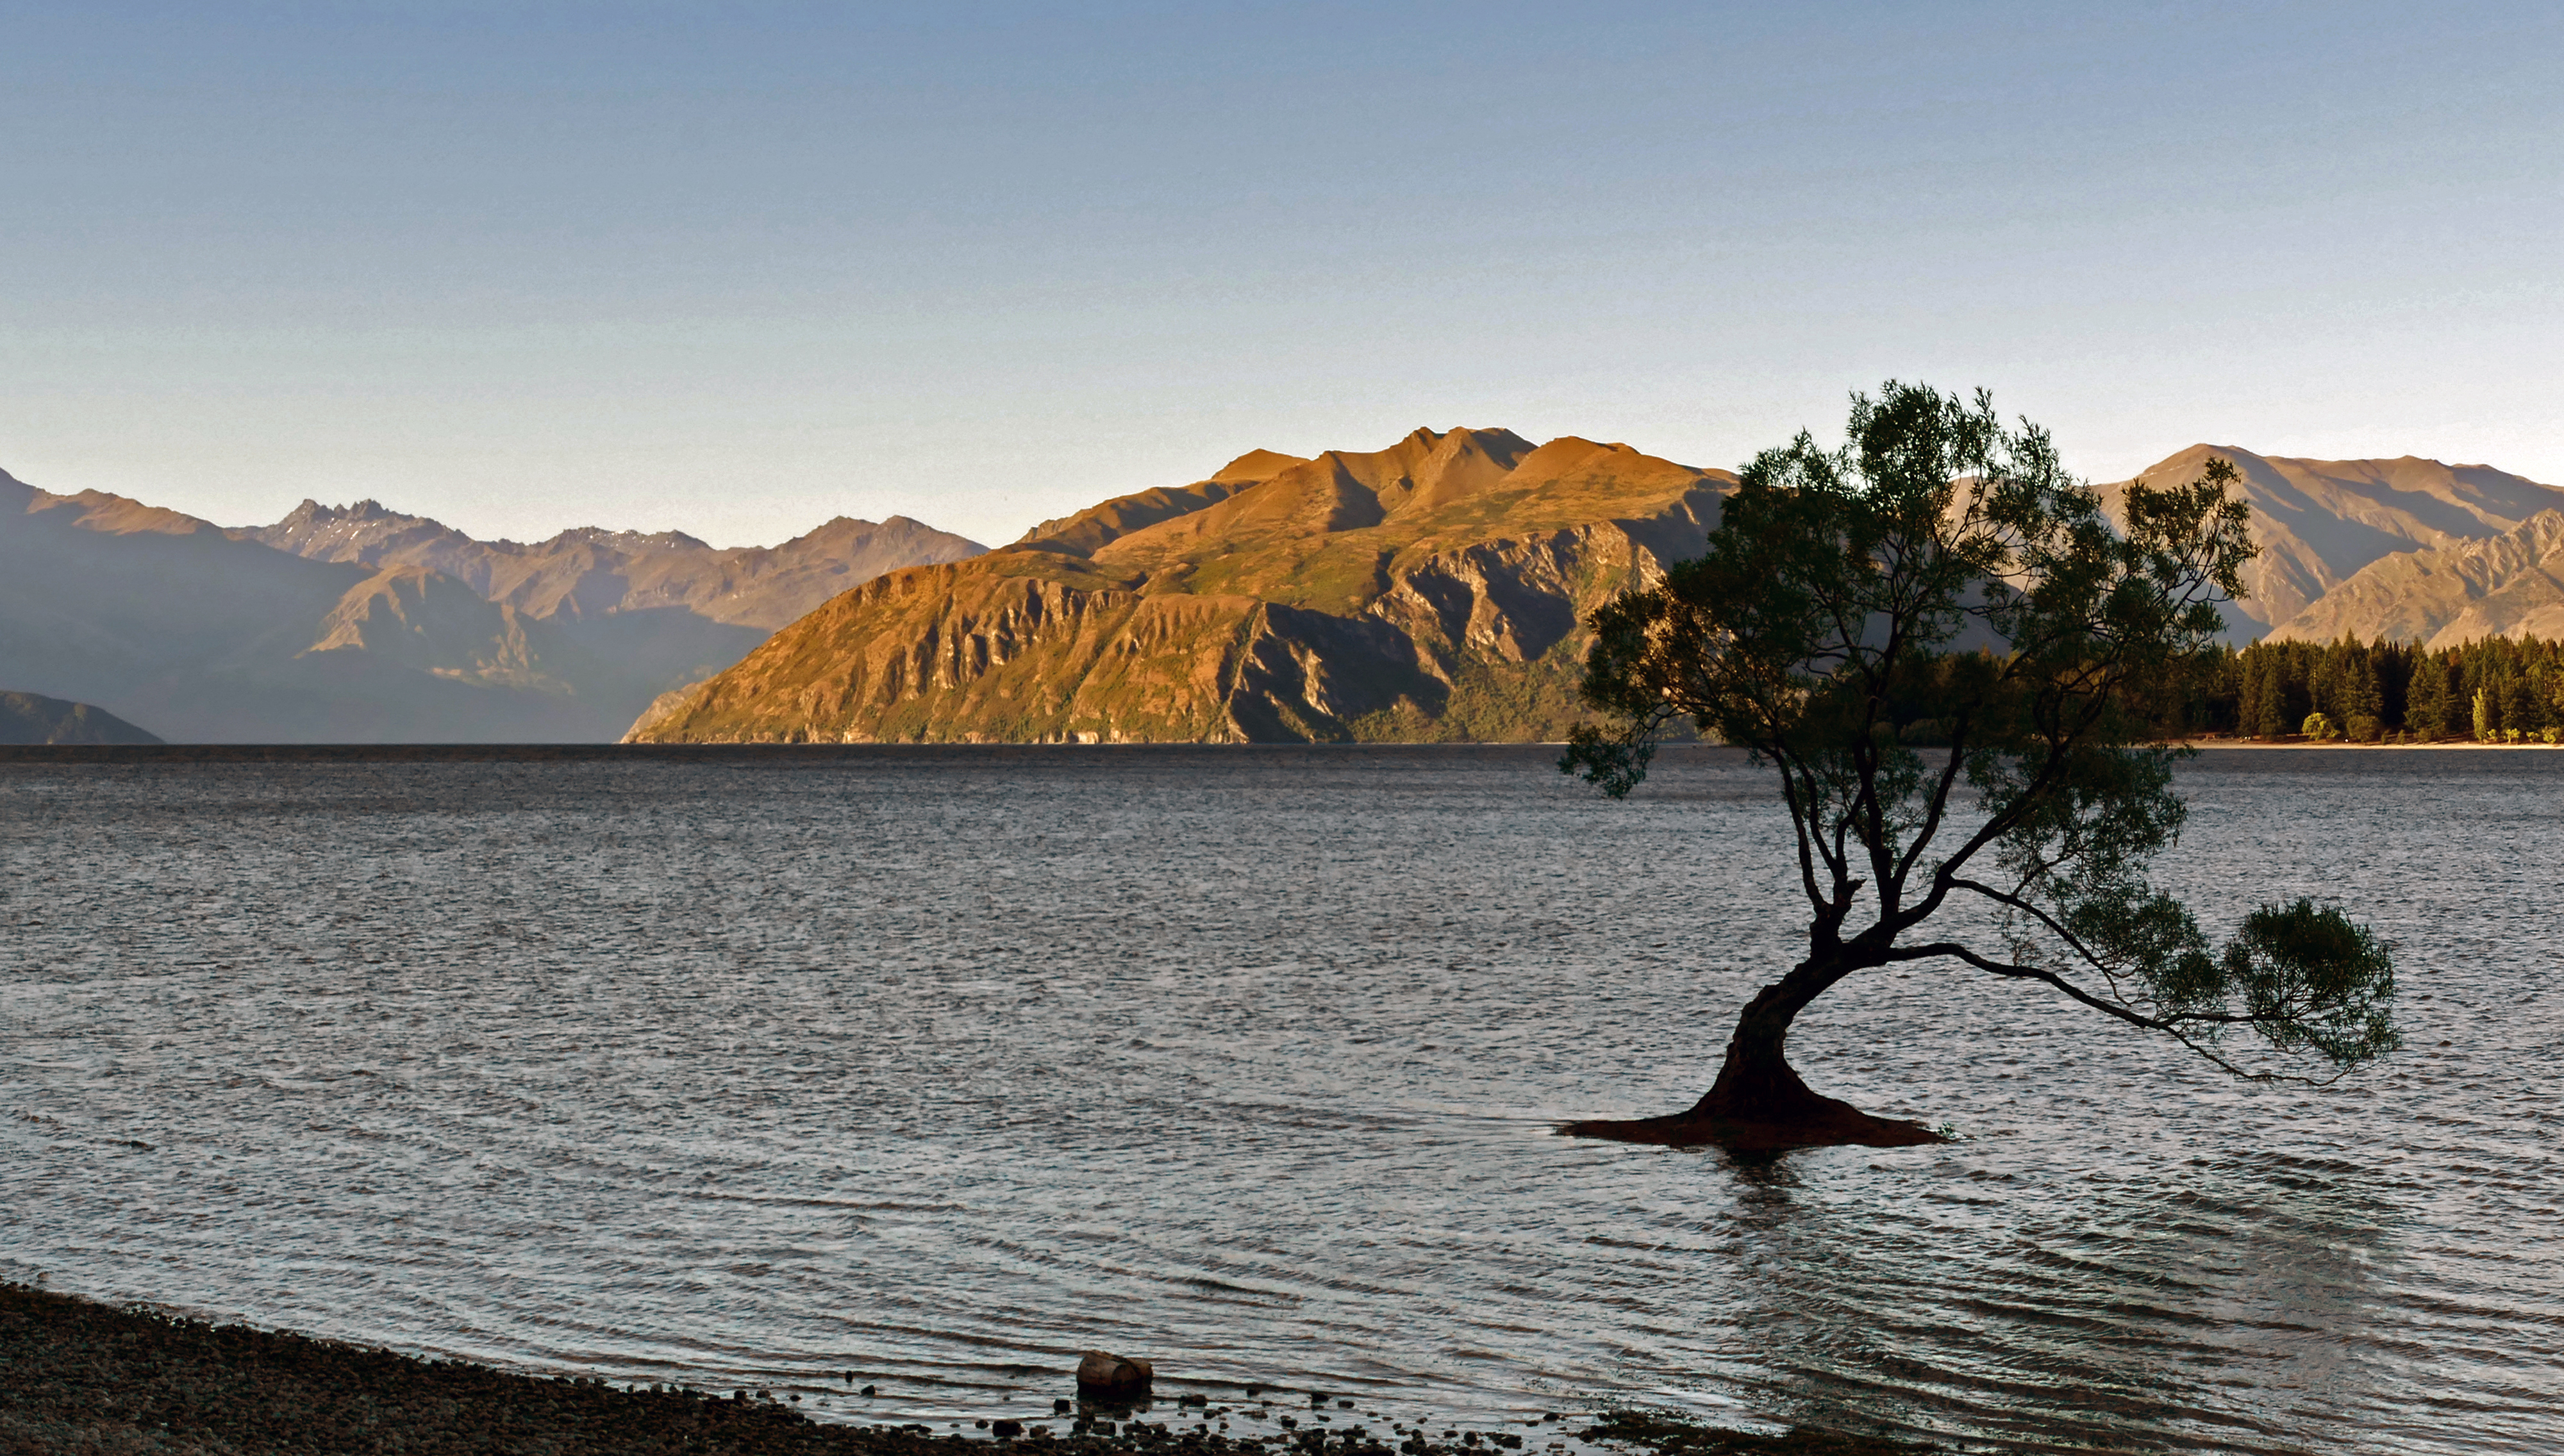
landscape, sea, coast, wilderness, mountain, shore, lake, reflection, scenery, bay, reservoir, terrain, body of water, willow, newzealand, photograph, waterscape, lumixfz1000, thetreelakewanaka, bernardspragg, loch